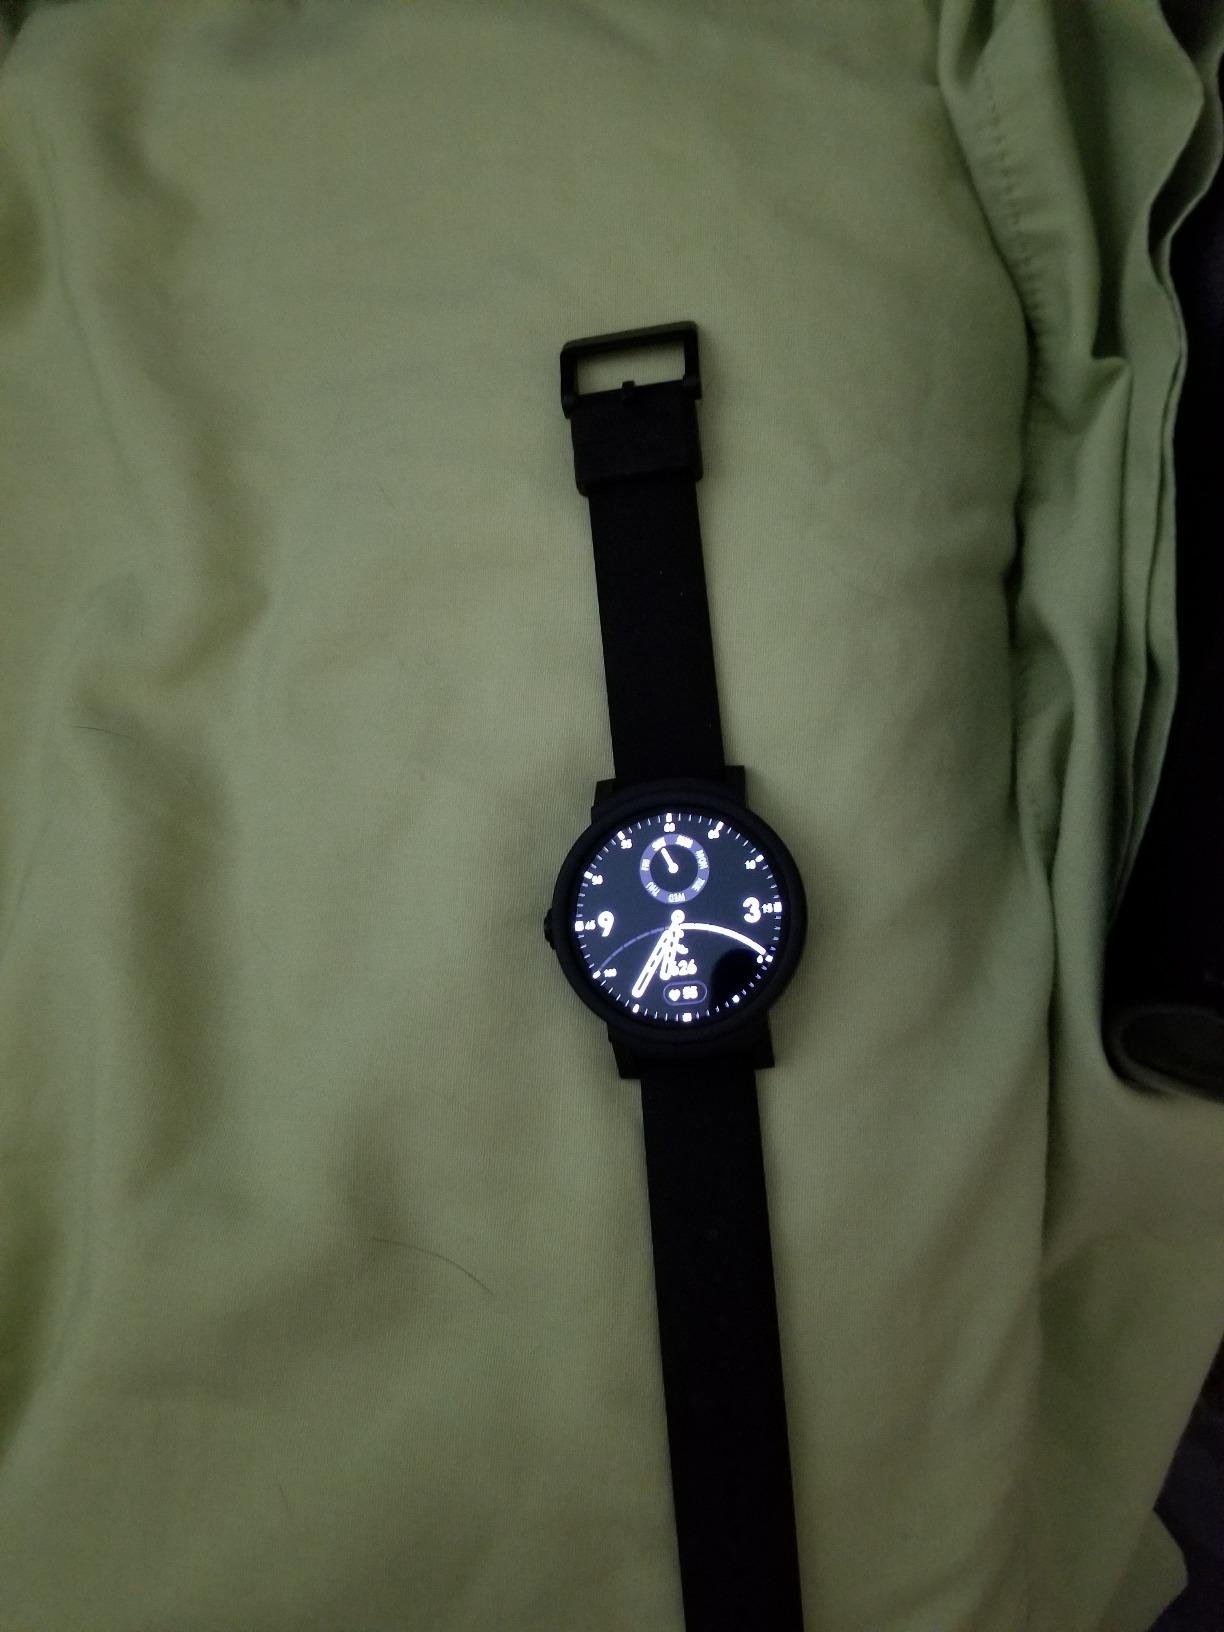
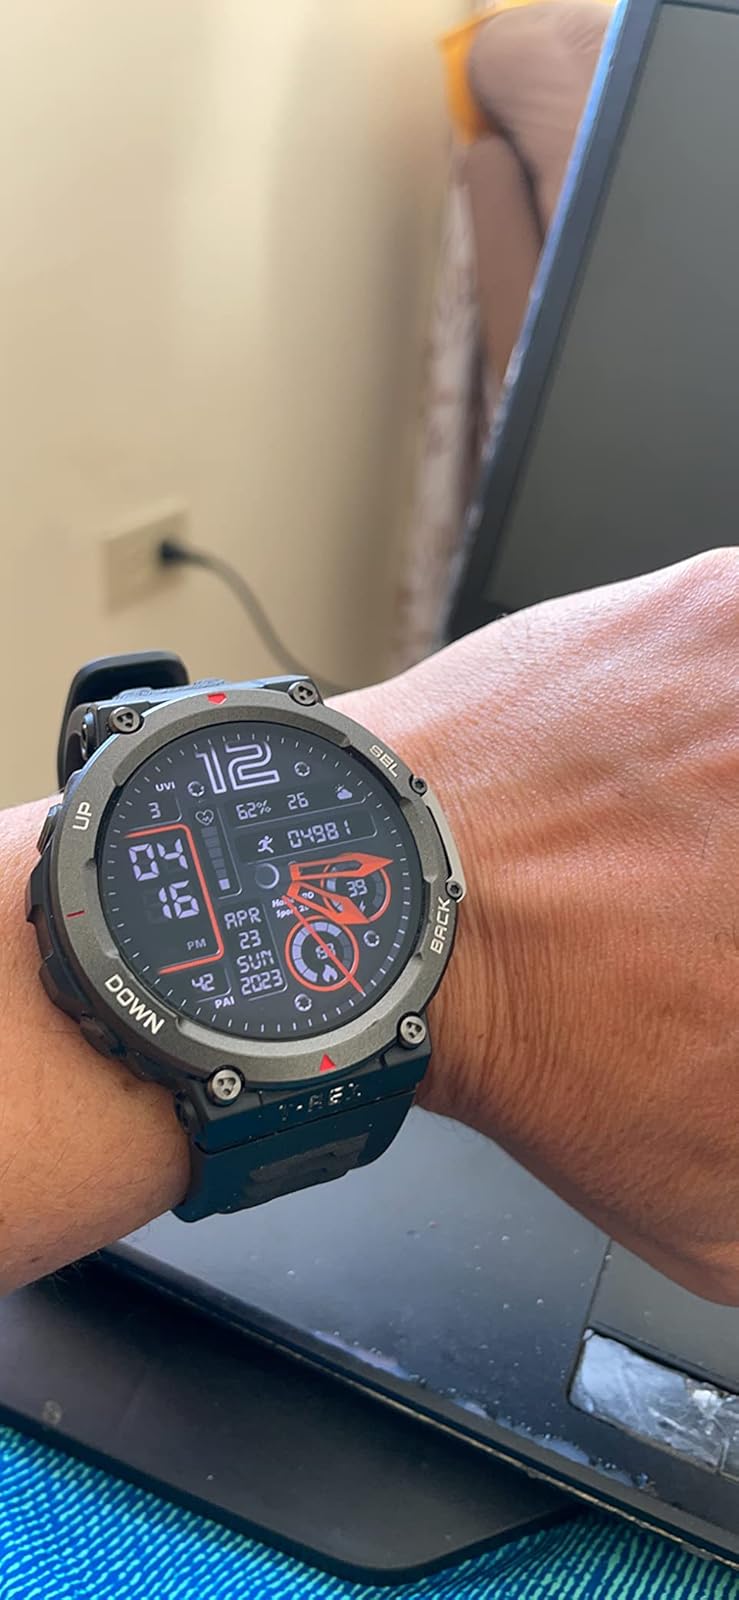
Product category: smartwatch
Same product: no